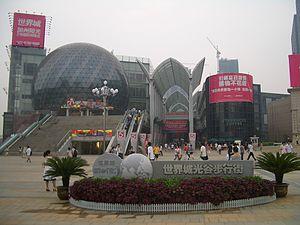
Le district de Hongshan est une subdivision administrative de la province du Hubei en Chine. Il est placé sous la juridiction de la ville sous-provinciale de Wuhan.